John Abt

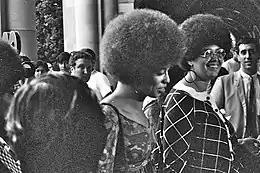
Angela Davis (center, no glasses) enters Royce Hall (1969)

In 1946, Abt appeared on the New York state ticket of American Labor Party candidates: Benjamin Fielding for Lieutenant Governor, Harry J. Chapman for State Controller, Joseph Lucchi for Attorney General, John T. Loughran for Chief Judge of the Court of Appeals, and John Abt for Associate Judge of the Court of Appeals. However, his name and those of two others were later withdrawn before the election in favor of the Democratic candidates.